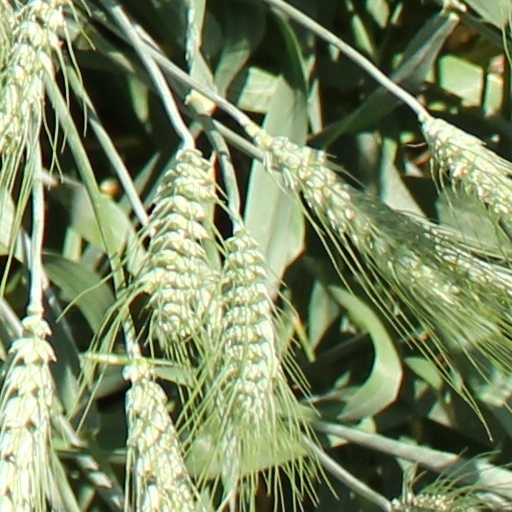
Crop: wheat